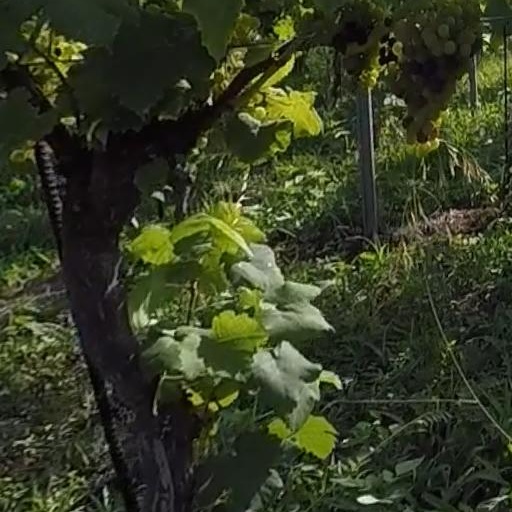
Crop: grape